Date palm

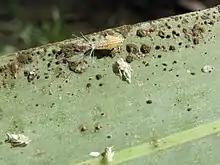
Sooty mould, nymph and larval cuticle of "Ommatissus lybicus", Oman

A draft genome of "P. dactylifera" (Khalas variety) was published in 2011 followed by more complete genome assemblies in 2013 and 2019. The later study used long-read sequencing technology. With the release of this improved genome assembly, the researchers were able to map genes for fruit color and sugar content. The NYU Abu Dhabi researchers had also re-sequenced the genomes of several date varieties to develop the first single nucleotide polymorphism map of the date palm genome in 2015.